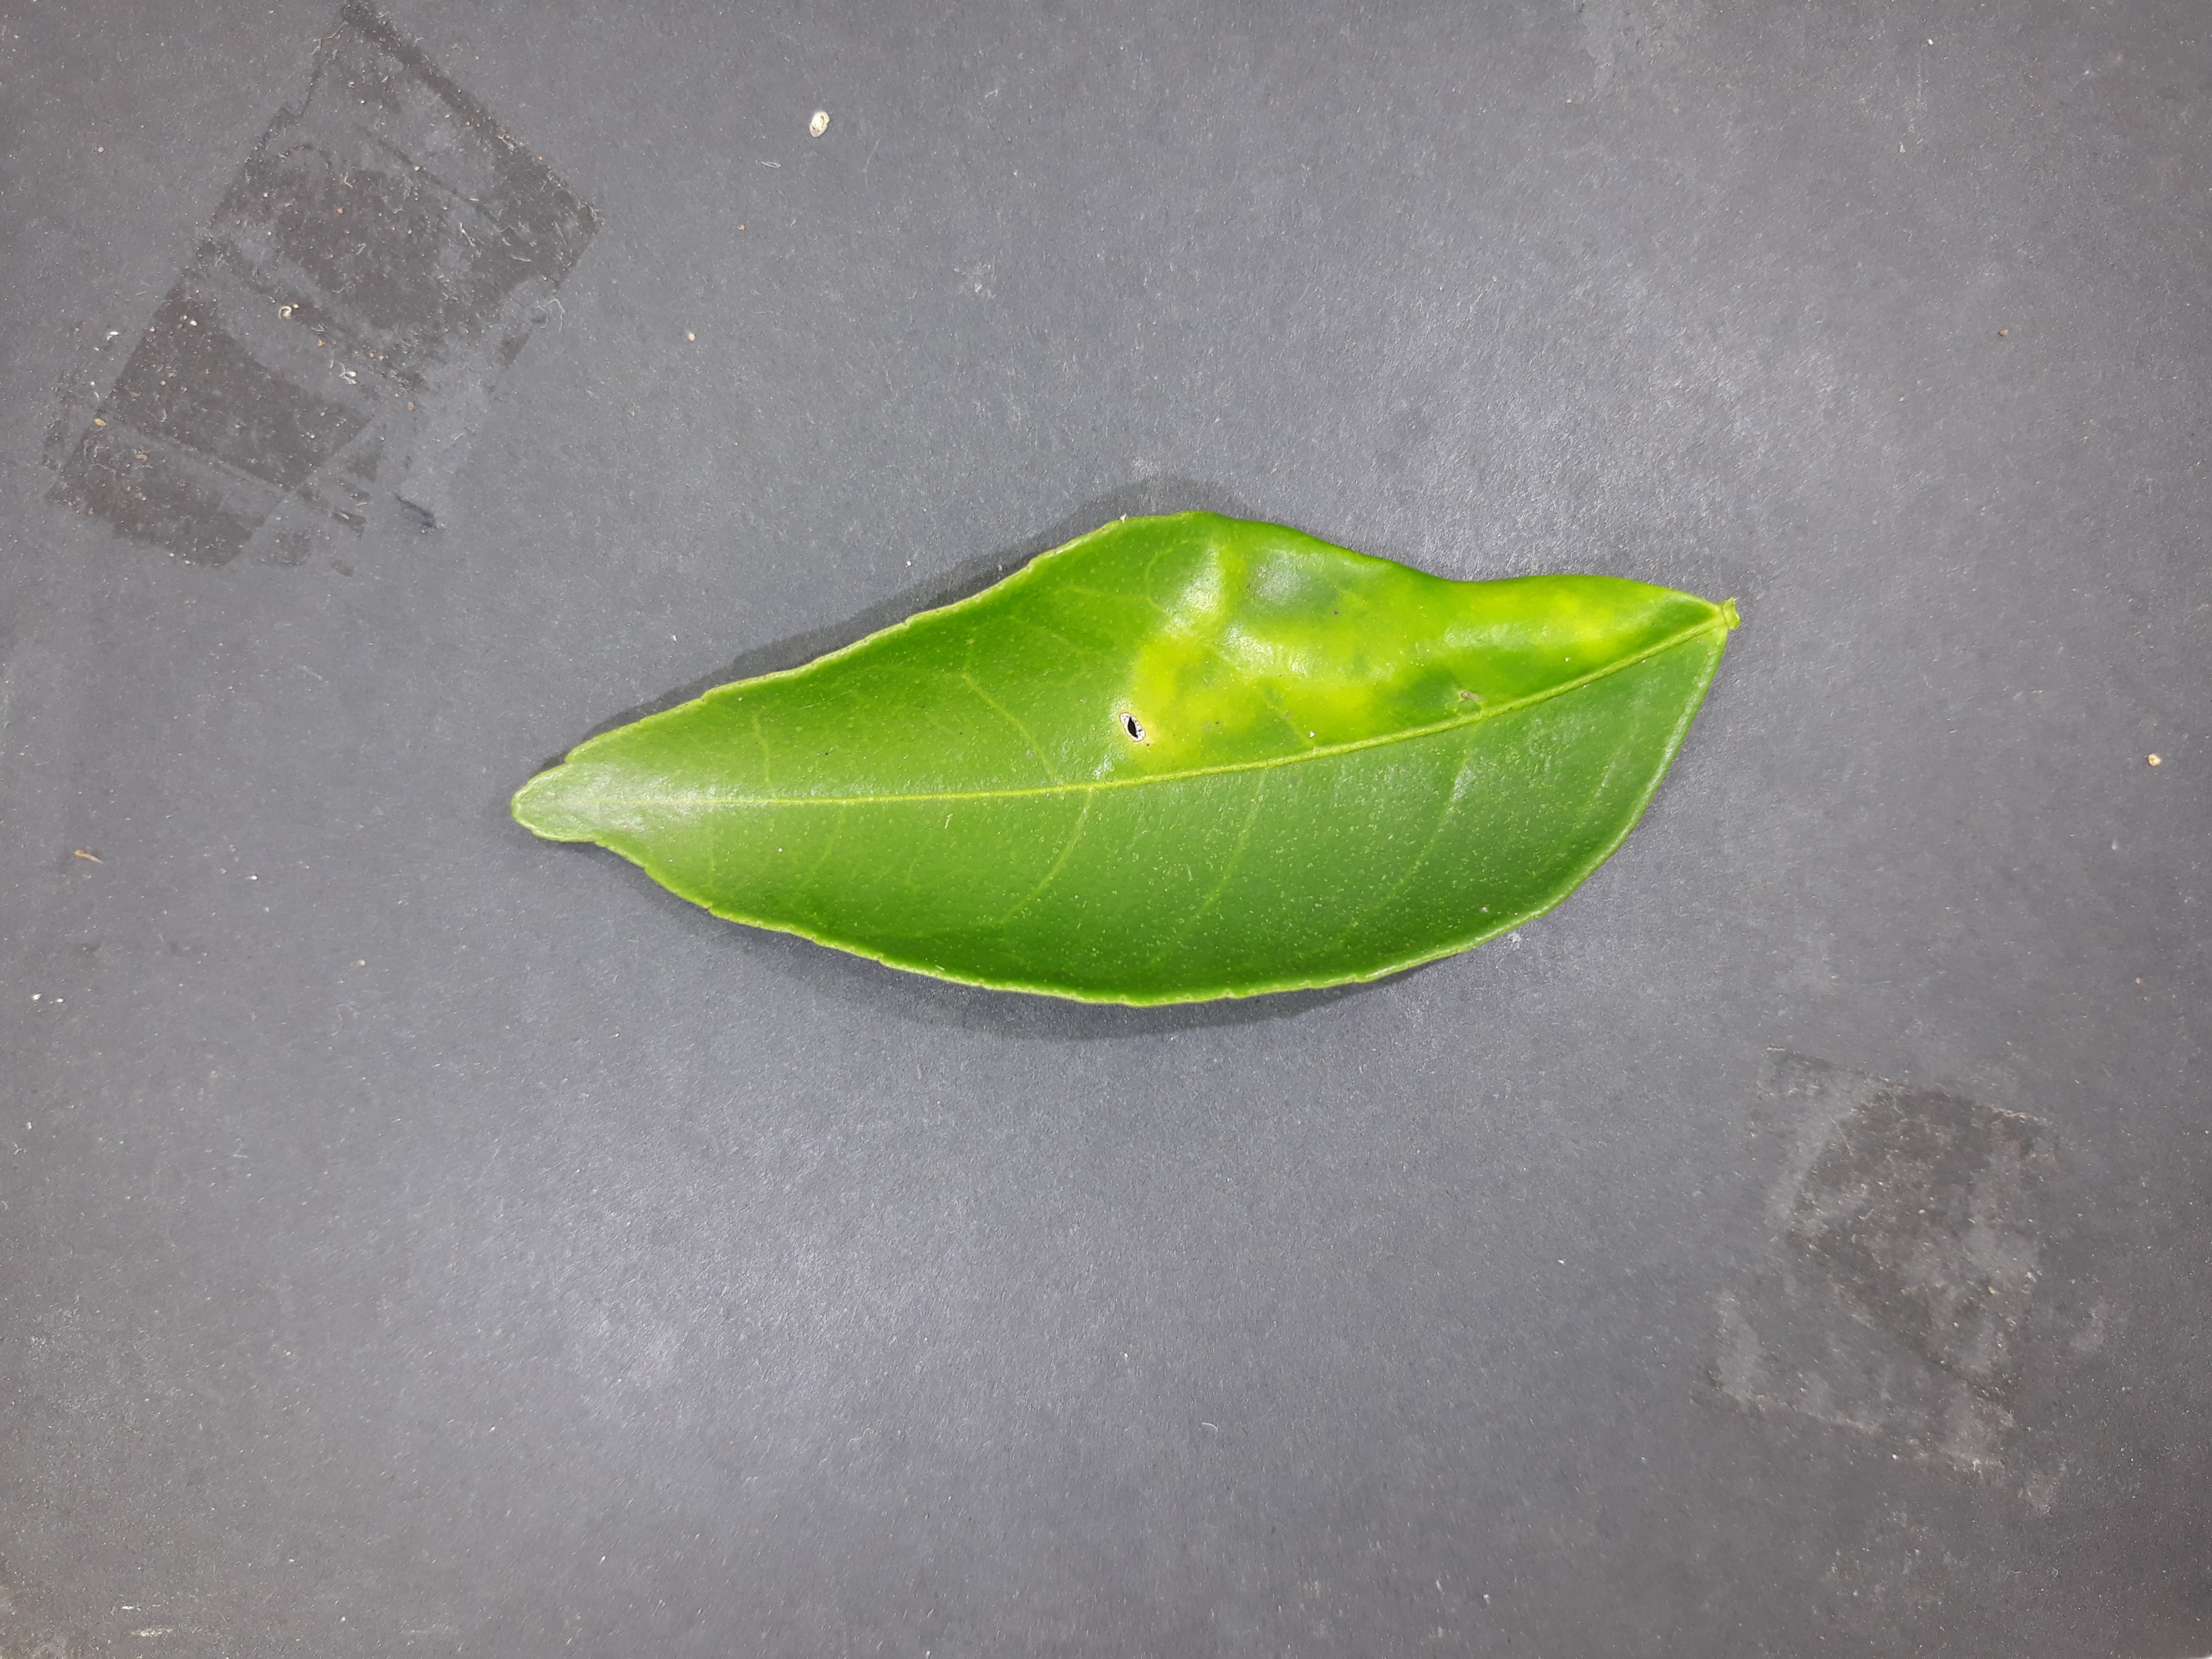
Label: Citrus_leafminer